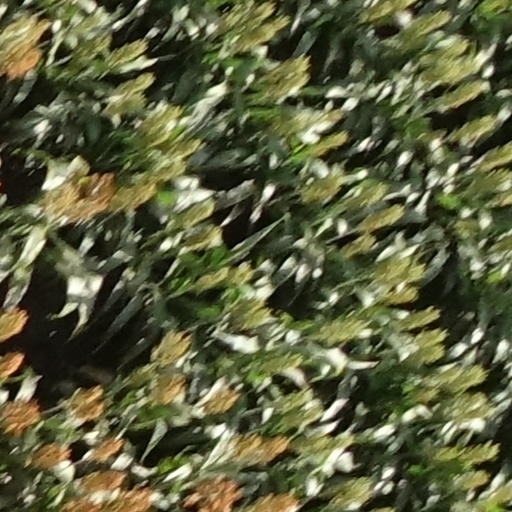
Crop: sorghum